Elsy Borders

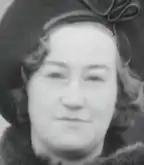
Elsy Borders, from a 1939 British Pathé newsreel film.

Elsy Florence Eva Borders, née Kreher, (14 January 1905 – 14 August 1971) was a campaigner for building standards who led a large mortgage strike in England in the 1930s.